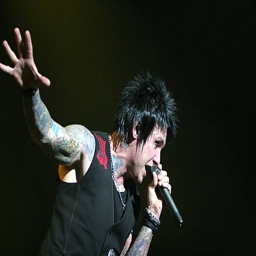
lead singer for artist performs live .